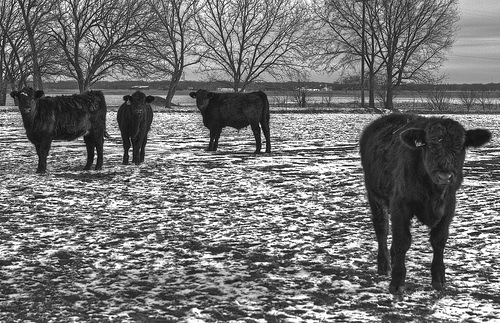
question: ここにいる生き物は何ですか
answer: 牛

question: 牛の色は何色ですか
answer: 黒

question: 牛は何頭いますか
answer: ４頭

question: 写真はカラーですか
answer: 白黒

question: 牛の後ろに何がありますか
answer: 木

question: 地面に何がありますか
answer: 雪

question: 牛はどこを見ていますか
answer: こちら

question: 周りに建物はありますか
answer: ない